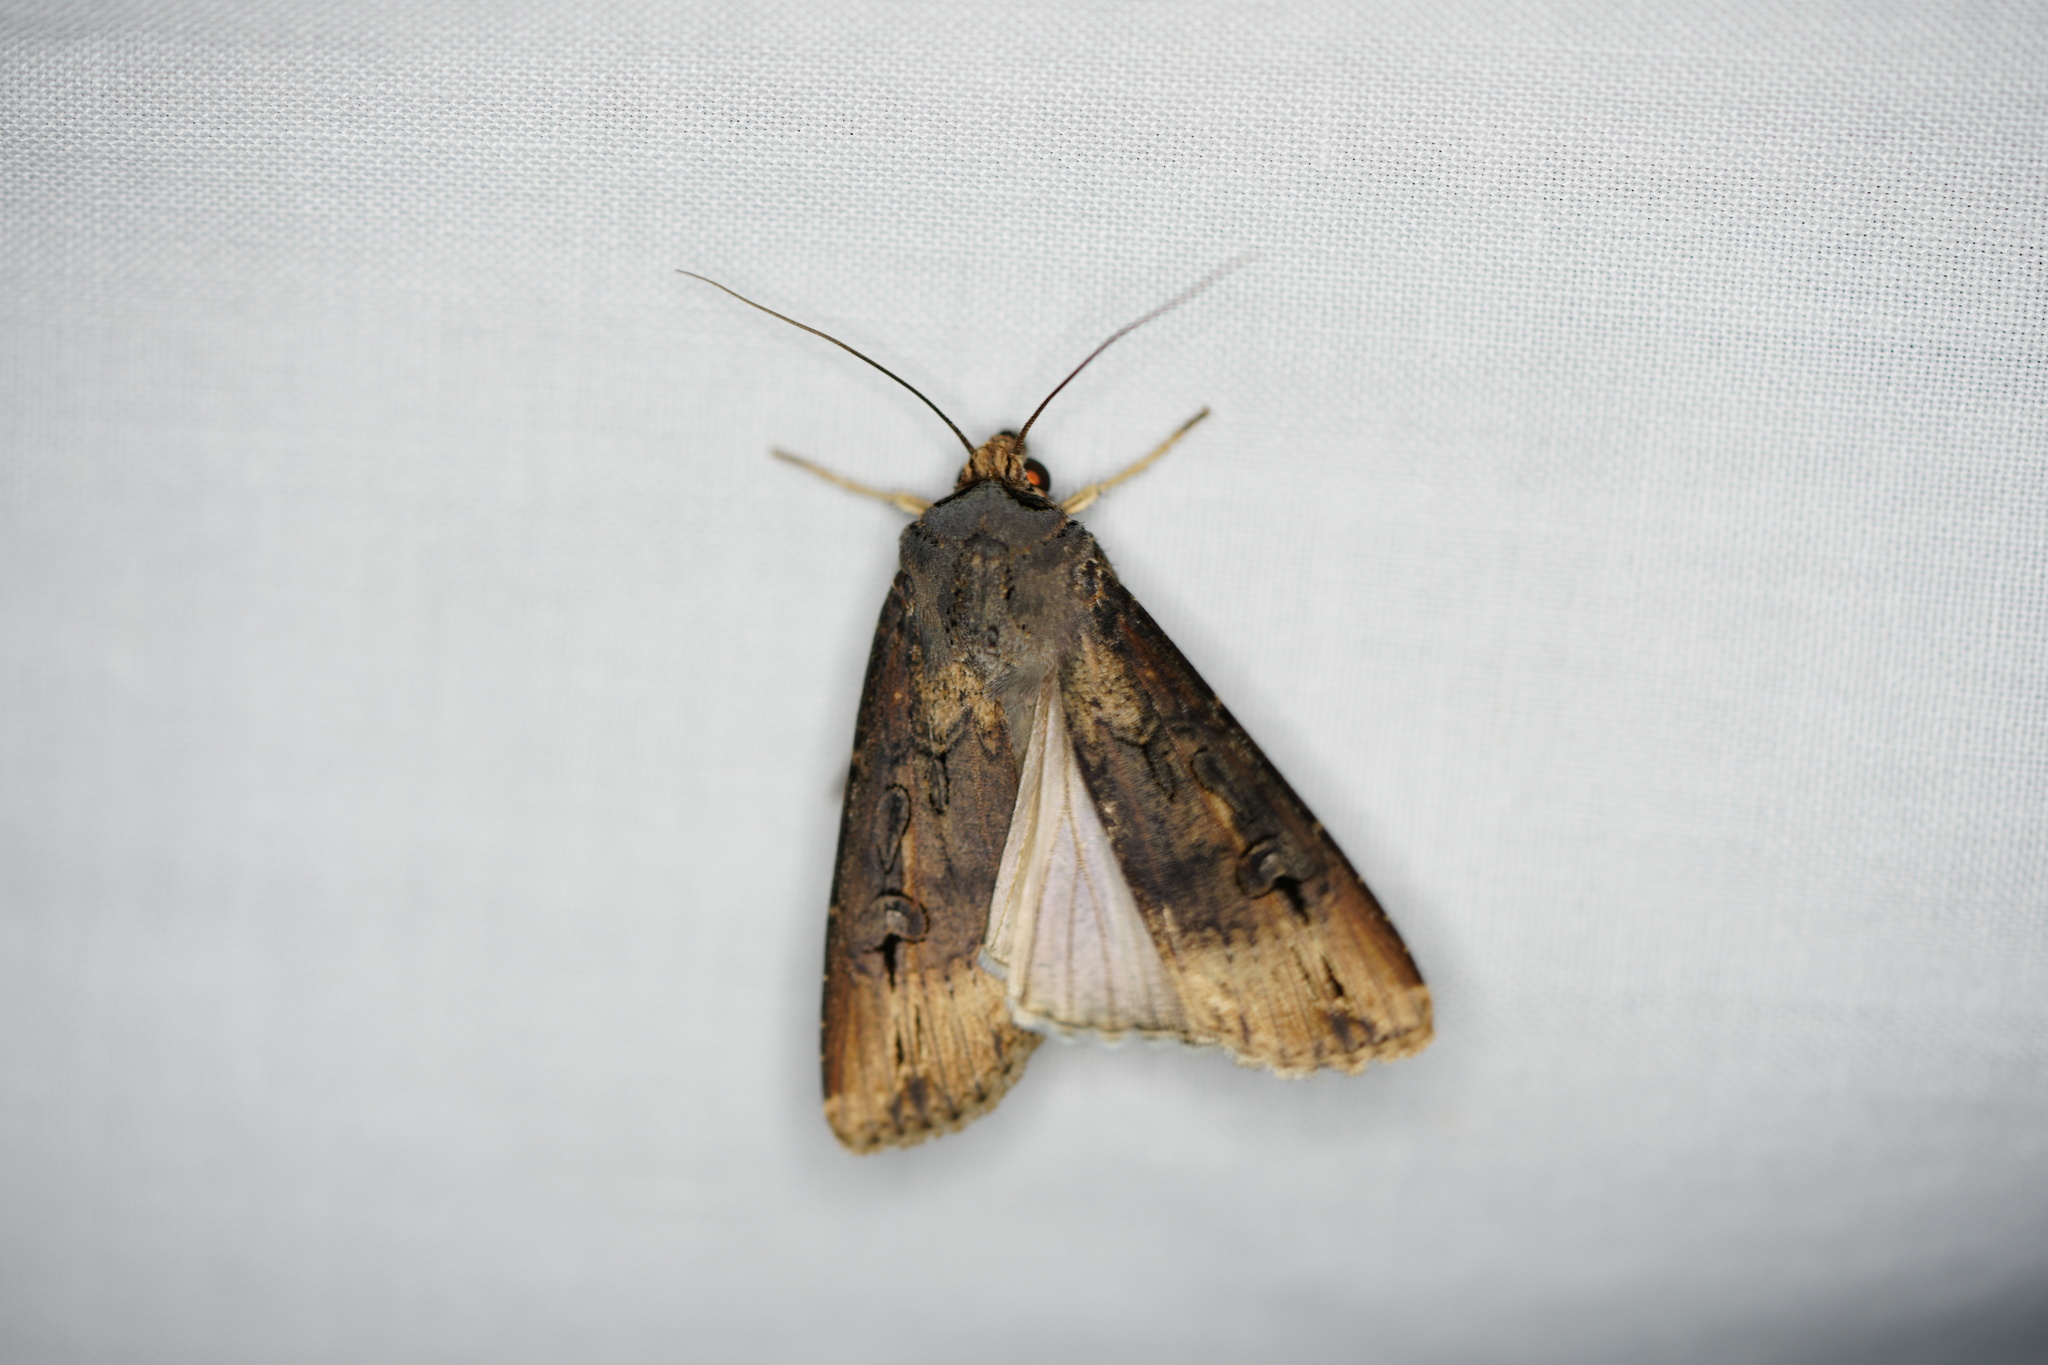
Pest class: cutworms